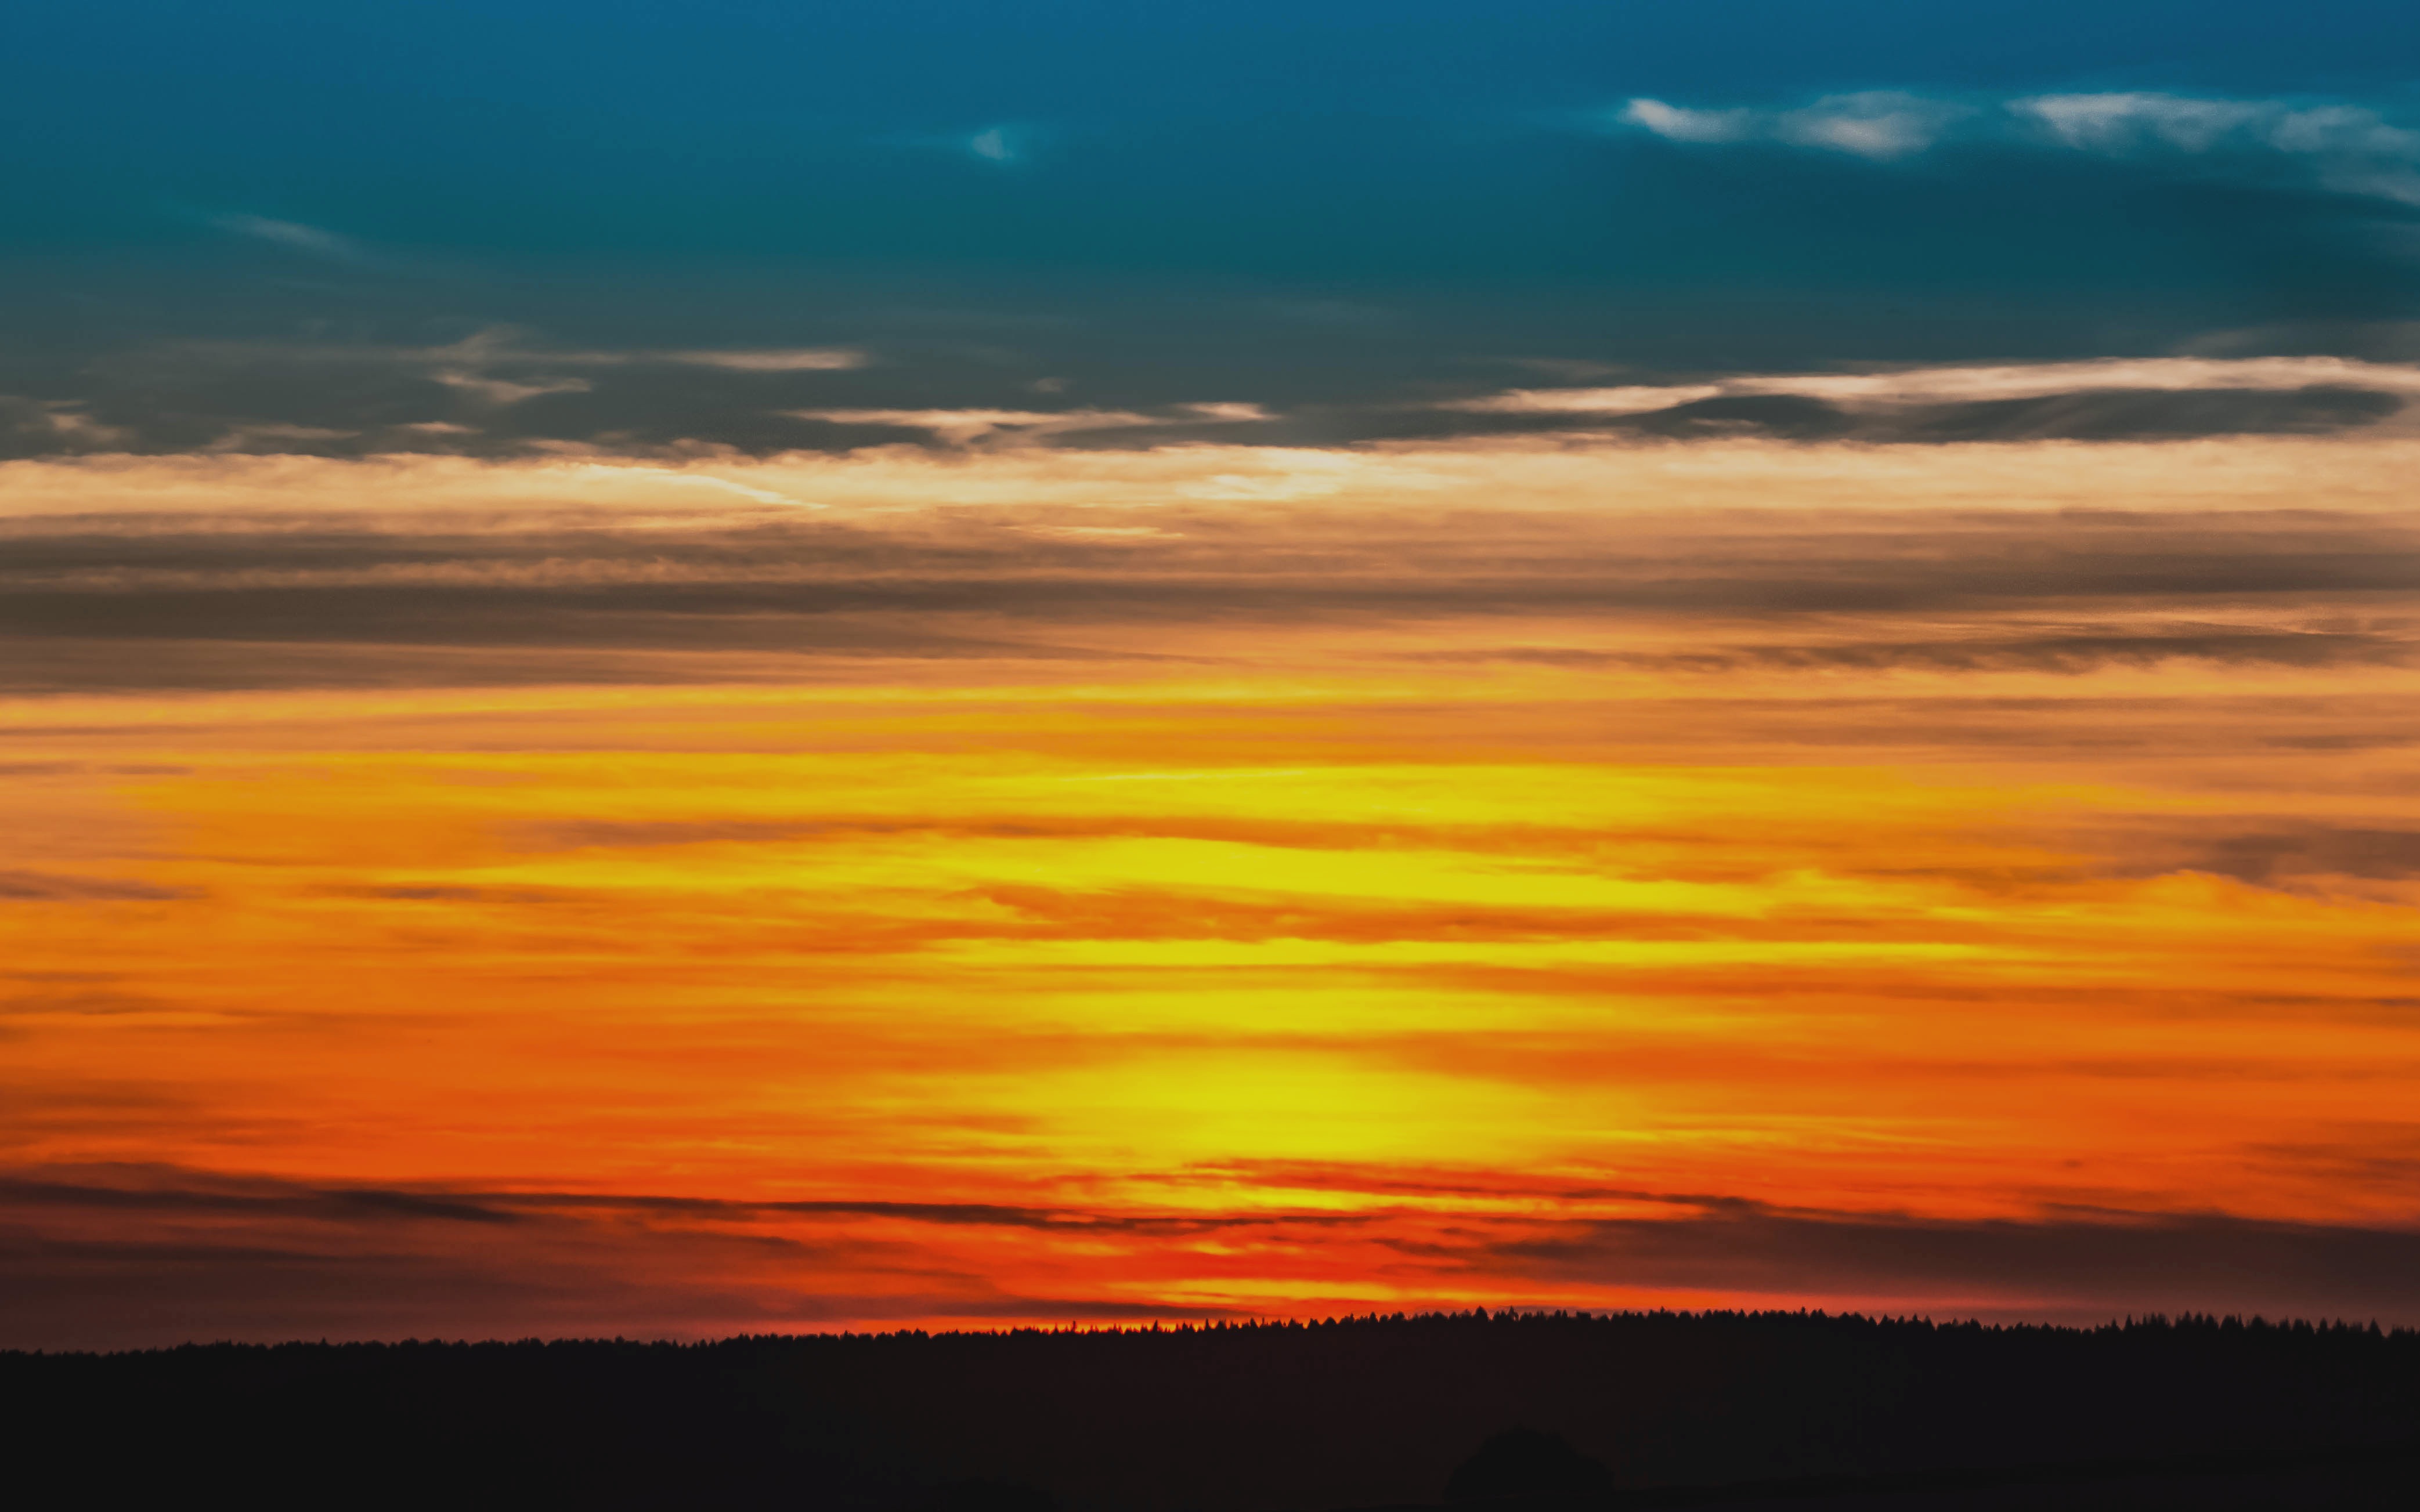
sea, nature, ocean, horizon, cloud, sky, sun, sunrise, sunset, sunlight, morning, dawn, atmosphere, dusk, evening, romance, colorful, trees, clouds, contrail, mood, abendstimmung, afterglow, setting sun, color change, nature sky, bright cloud, red sky at morning